Biosynthesis of cocaine

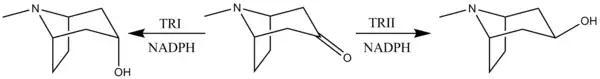
Reduction of tropinone

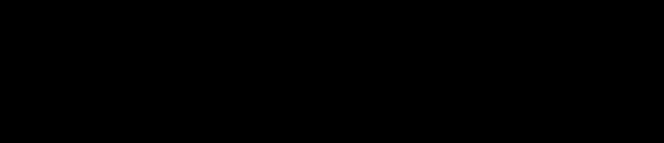
Cocaine biosynthesis from the pyrrolium cation intermediate. MeSR refers to the methylating agent S-adenosyl methionine.

The biosynthesis of the tropane alkaloid is still not understood. Hemscheidt proposes that Robinson's acetonedicarboxylate emerges as a potential intermediate for this reaction. Condensation of "N"-methylpyrrolinium and acetonedicarboxylate would generate the oxobutyrate. Decarboxylation leads to tropane alkaloid formation.